Norman and medieval London

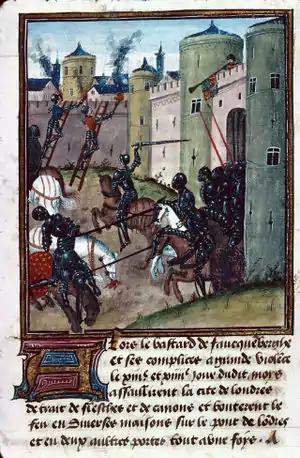
Thomas Neville's men on ladders besieging London, while Edward IV's forces ride out from the city gates

By 1470, however, the tide of the war had turned again. Former allies of Edward such as the George Plantagenet, the Duke of Clarence and Richard Neville, the Earl of Warwick, switched sides, and Edward found himself imprisoned. Warwick marched on London and Edward's wife, Elizabeth Woodville, took her children to the safety of Westminster Abbey, where she gave birth to the future Edward V. With Henry VI imprisoned and Edward IV fled to Europe, Warwick was now in a position to choose which would be restored to the throne, and he chose Henry. However, the next year, Edward IV returned with an army to meet Warwick's forces at the decisive Battle of Barnet. Due to a heavy mist, Warwick's forces attacked each other and Warwick himself was killed. Edward then defeated an uprising by a captain called Thomas Neville at Kingston-upon-Thames, and marched into London victorious on 21 May 1471. Henry VI was murdered in the Tower on the same day.